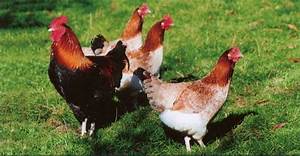
Label: chicken